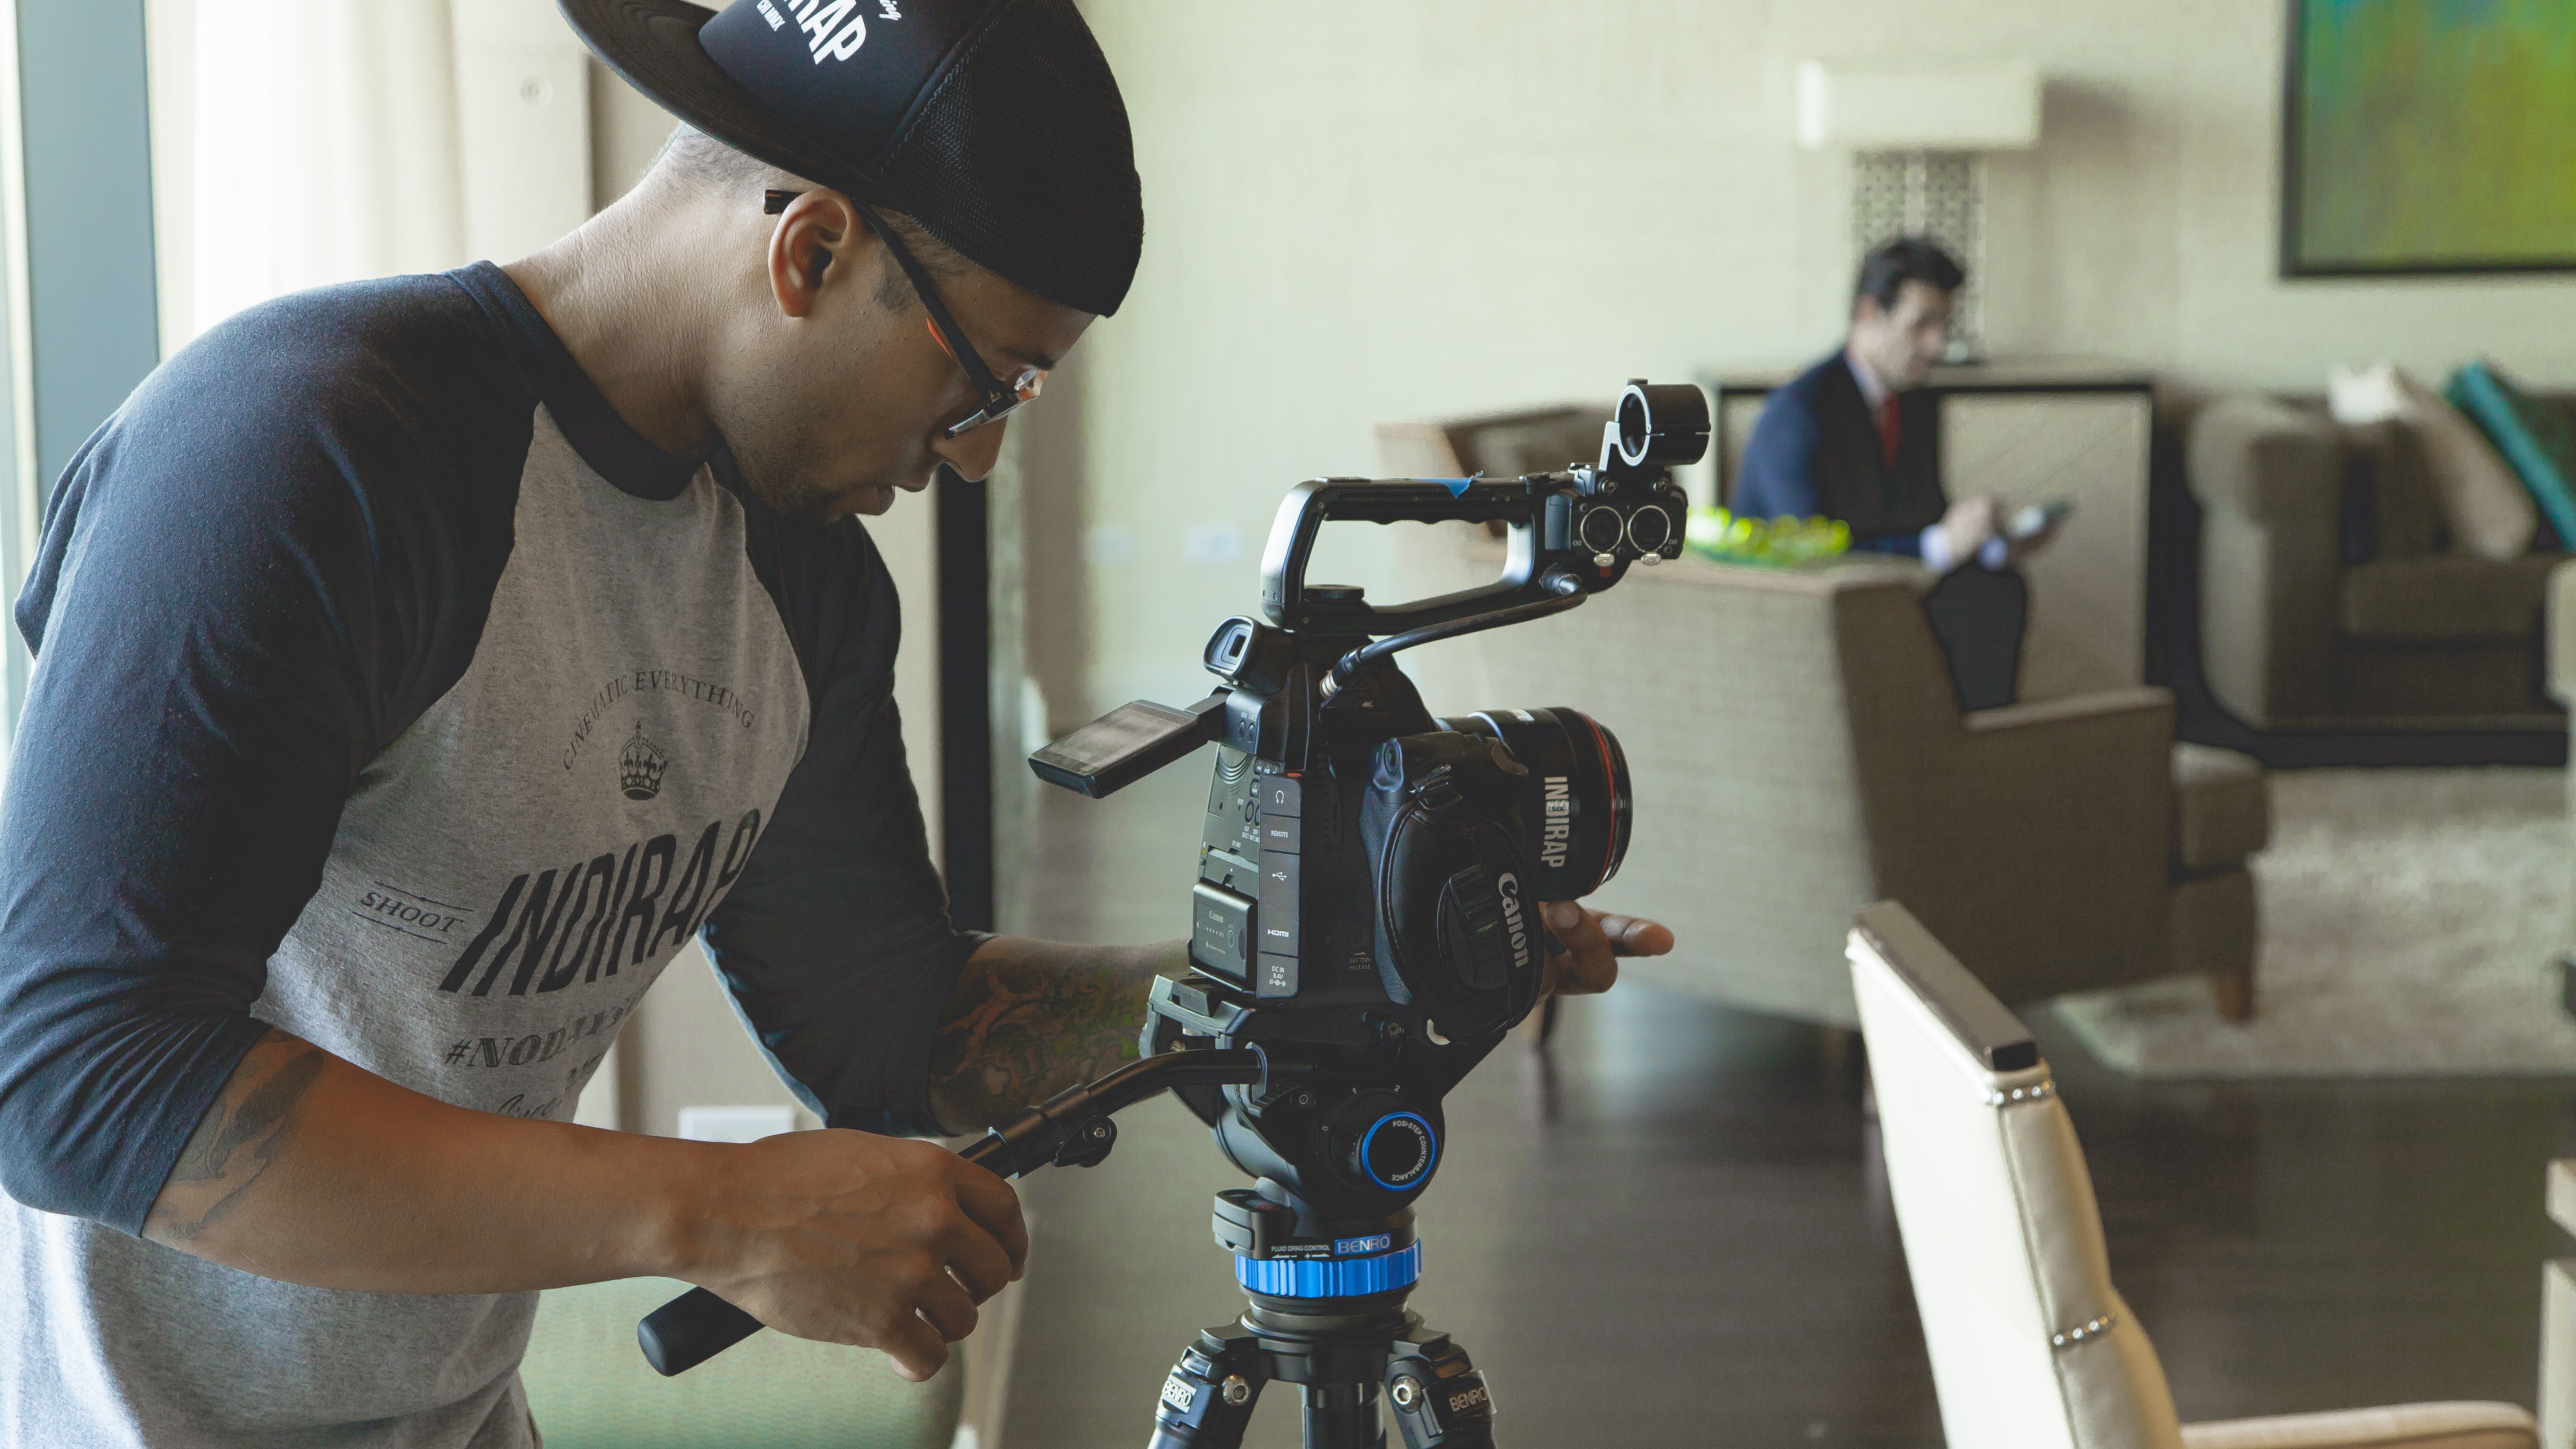
board, white, camera, retro, film, motion, hollywood, symbol, equipment, film camera, canon, studio, machine, industry, television, black, clap, reel, video camera, video, design, tripod, picture, media, robot, cinema, icon, production, movie, director, entertainment, cinematography, clapper, filmstrip, film reel, movie camera, movie reel, video production, clapboard, c100